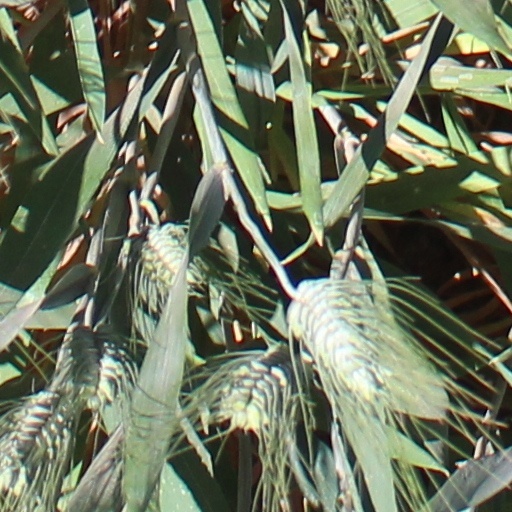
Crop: wheat